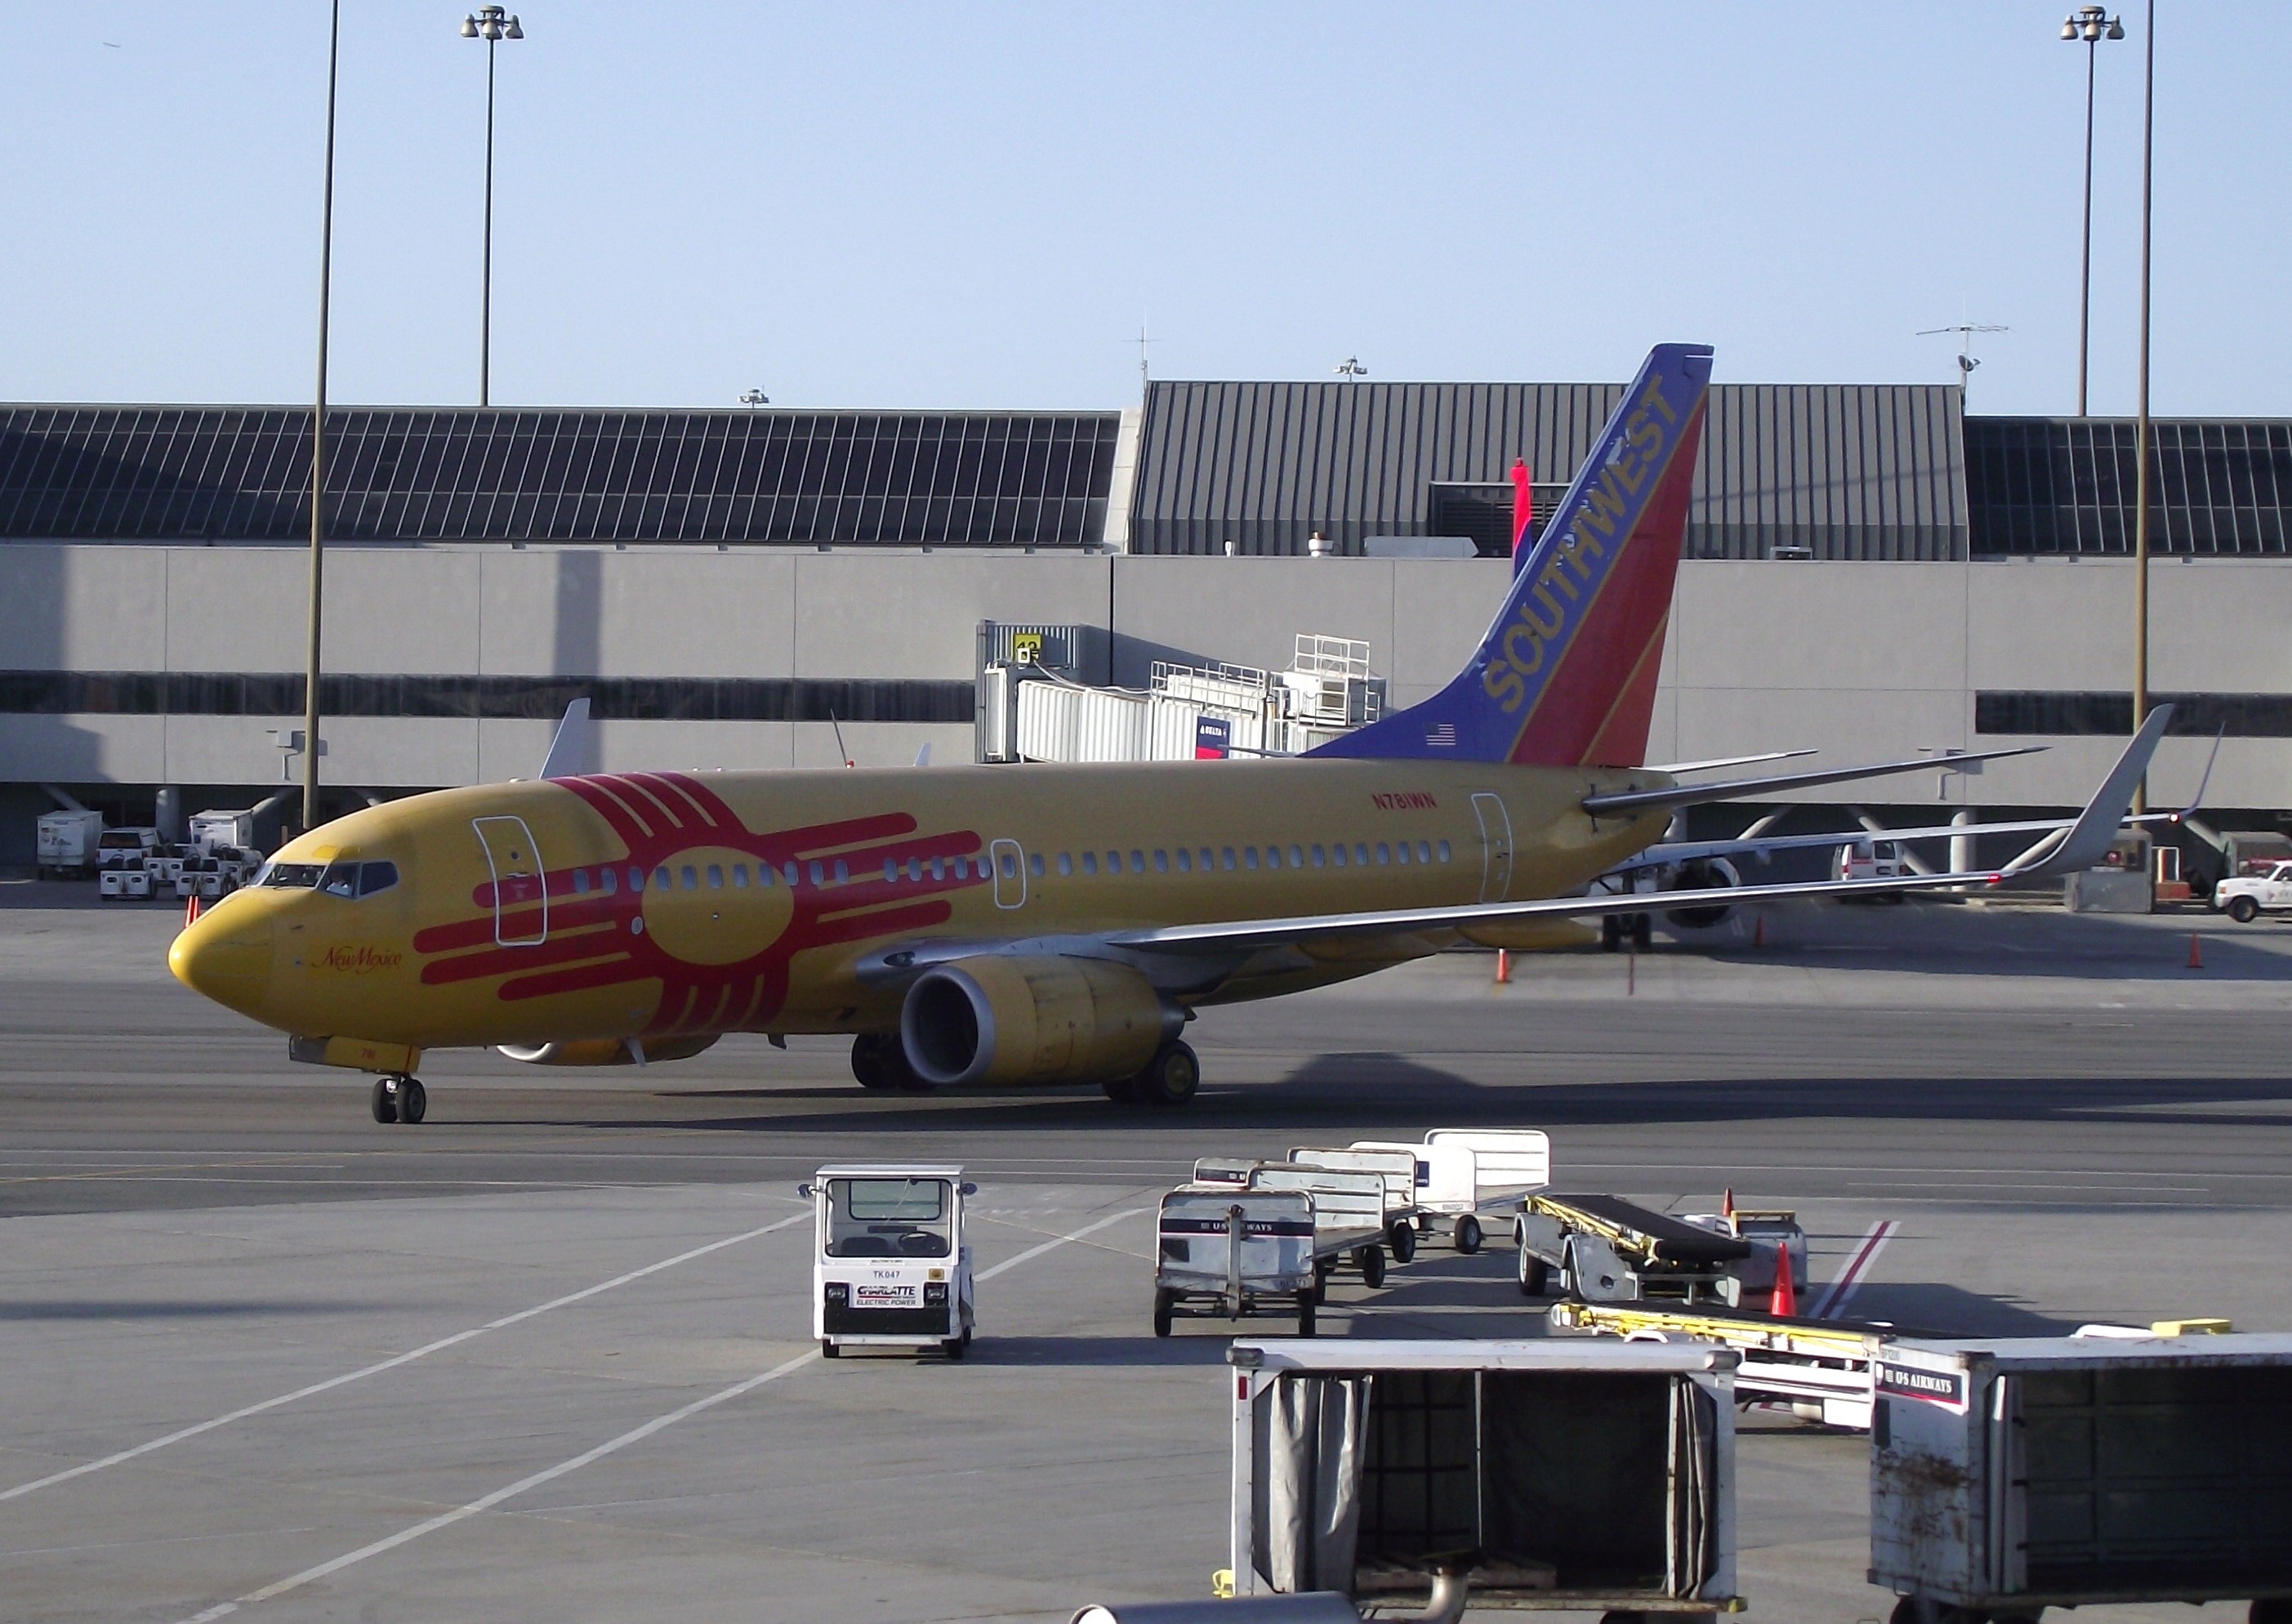
airport, airplane, plane, aircraft, jet, vehicle, airline, aviation, flight, gate, passengers, infrastructure, airliner, runway, commercial, southwest, boeing, air force, jet aircraft, airbus a330, boeing 777, boeing 747, taxiing, boeing 767, air travel, boeing 737, boeing 757, atmosphere of earth, wide body aircraft, narrow body aircraft, airport apron, boeing 737 next generation